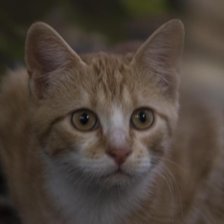
Label: animals